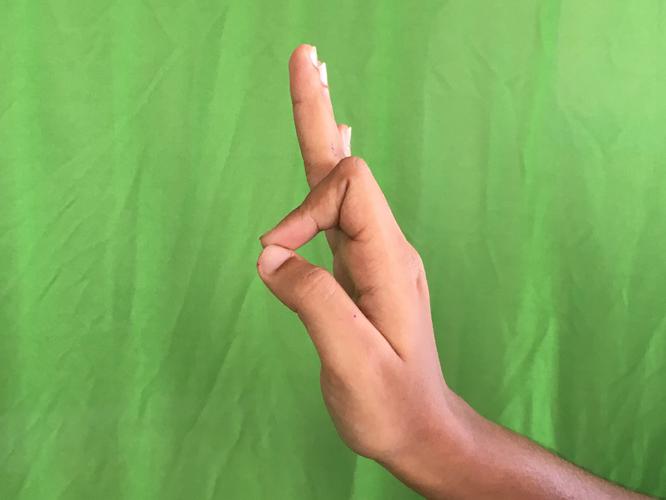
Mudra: Aralam
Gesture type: single_hand